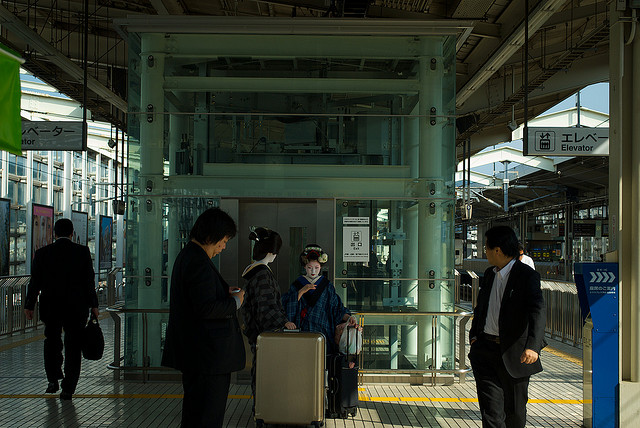
Two women dressed as geisha stand at train stop